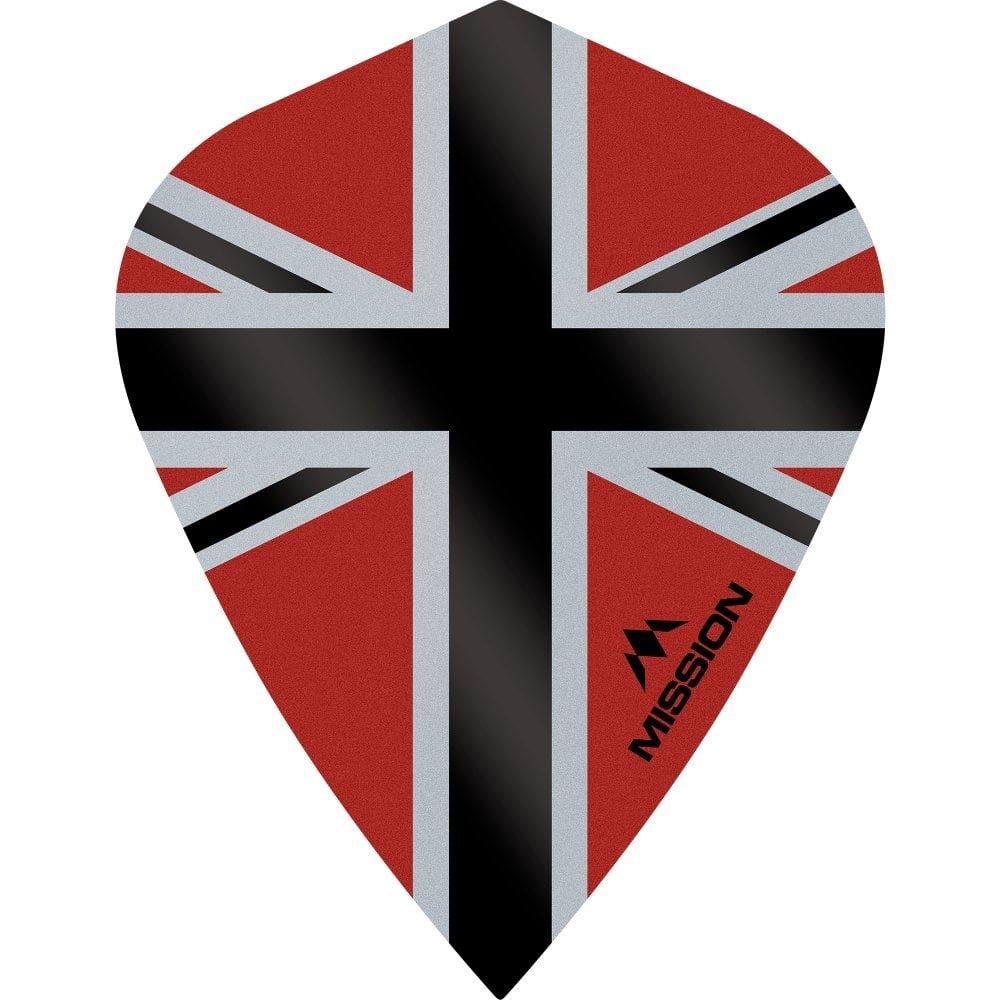
Mission Mission Alliance-X Kite Red
Brand: Mission
Category: Sporting Goods > Outdoor Recreation > Kite Buggying